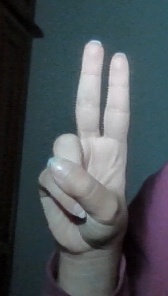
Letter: taa